John Syer

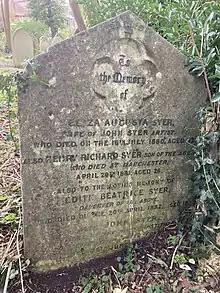
Grave of John Syer in Highgate Cemetery

John Syer (1815–1885) was an English painter. He painted landscape in a style formed chiefly upon that of William Muller, but failed as a colourist.